World War III

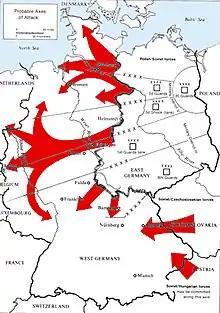
A Warsaw Pact invasion would have come via three main paths through West Germany.

Exercise Reforger (return of forces to Germany) was an annual exercise conducted during the Cold War by NATO. While US troops could be easily flown across the Atlantic, the heavy equipment and armor reinforcements would have to come by sea and be delivered to POMCUS (Pre-positioned Overseas Materiel Configured to Unit Sets) sites. These exercises tested the United States and allied abilities to carry out transcontinental reinforcement. Timely reinforcement was a critical part of the NATO reinforcement exercises. The United States needed to be able to send active-duty army divisions to Europe within ten days as part of a wartime NATO general deployment. In addition to assessing the capabilities of the United States, Reforger also monitored the personnel, facilities, and equipment of the European countries playing a significant role in the reinforcement effort. The exercise was intended to ensure that NATO could quickly deploy forces to West Germany in the event of a conflict with the Warsaw Pact. The Warsaw Pact outnumbered NATO throughout the Cold War in conventional forces, and especially in tanks and armoured vehicles. Therefore, in the event of a Soviet invasion, in order not to resort to tactical nuclear strikes, NATO forces defending against a Warsaw Pact armored spearhead would have to be quickly resupplied and replaced.